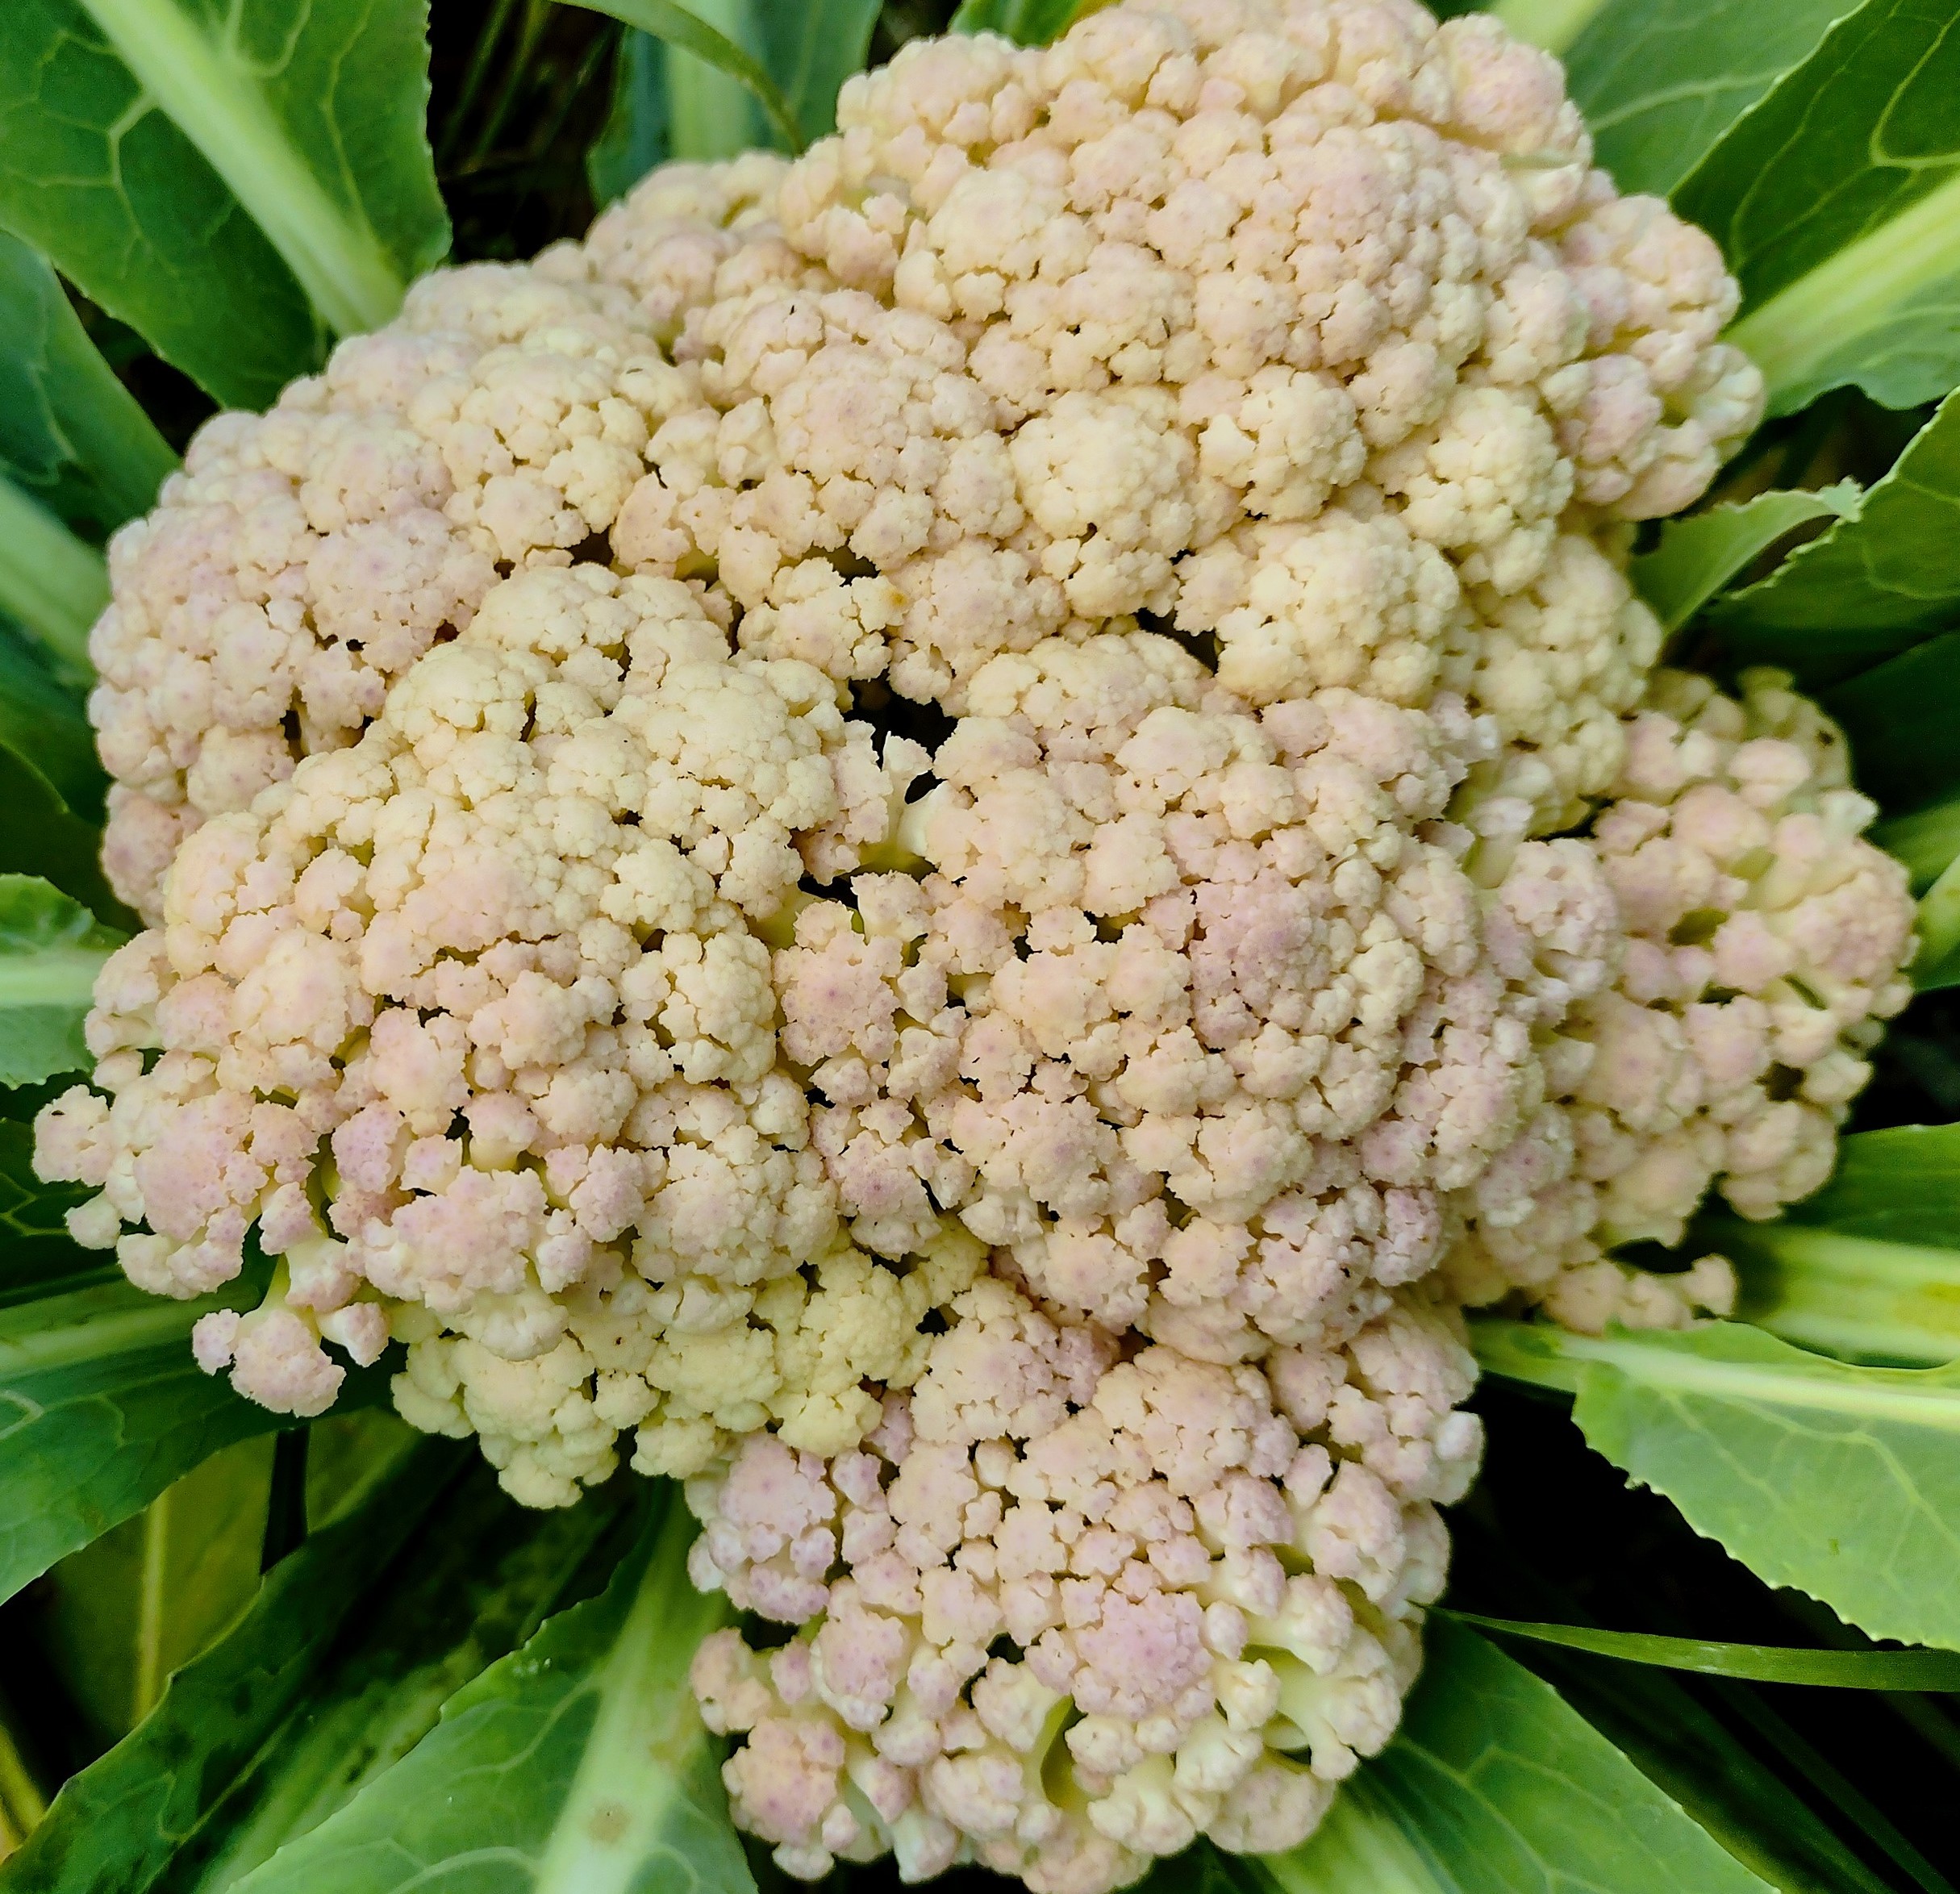
Label: Bacterial spot rot